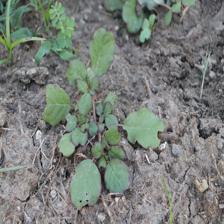
Label: BroadLeafWeed